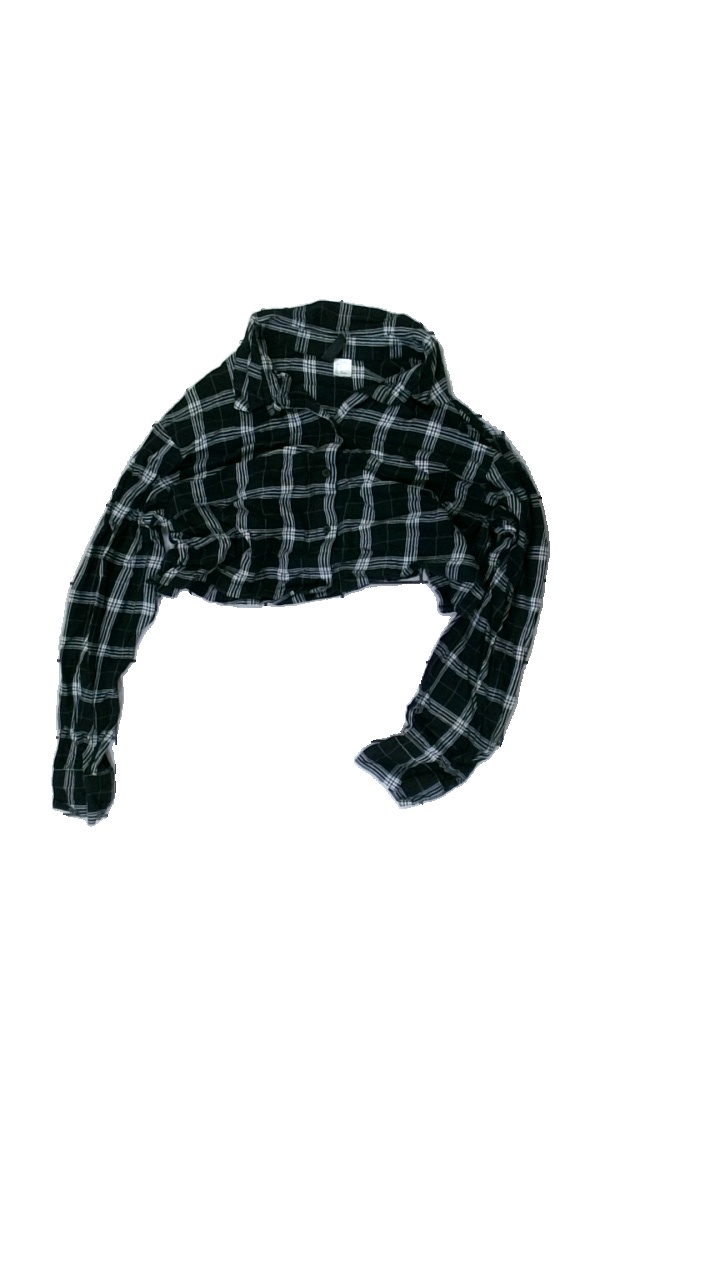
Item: Shirt (Ladies)
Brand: H&m
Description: Black and white checkered cropped shirt
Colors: Black, White
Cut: Cropped
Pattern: Checkered print
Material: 67% Cotton 33% Viscose
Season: All
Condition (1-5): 5
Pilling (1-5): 5
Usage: Reuse
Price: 50-100